Chicago Cubs

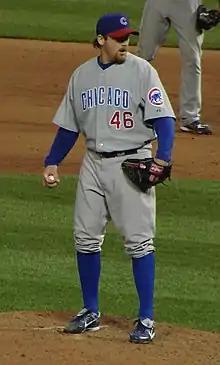
Dempster emerged in 2004 and became the Cubs' regular closer.

Despite the fact that the Cubs had won 89 games, this fallout was decidedly unlovable, as the Cubs traded superstar Sammy Sosa after he had left the season's final game after the first pitch, which resulted in a fine (Sosa later stated that he had gotten permission from Baker to leave early, but he regretted doing so). Already a controversial figure in the clubhouse after his corked-bat incident, Sosa's actions alienated much of his once strong fan base as well as the few teammates still on good terms with him, to the point where his boombox was reportedly smashed after he left to signify the end of an era. The disappointing season also saw fans start to become frustrated with the constant injuries to ace pitchers Mark Prior and Kerry Wood. Additionally, the 2004 season led to the departure of popular commentator Steve Stone, who had become increasingly critical of management during broadcasts and was verbally attacked by reliever Kent Mercker. Things were no better in 2005, despite a career year from first baseman Derrek Lee and the emergence of closer Ryan Dempster. The club struggled and suffered more key injuries, only managing to win 79 games after being picked by many to be a serious contender for the National League pennant. In 2006, the bottom fell out as the Cubs finished 66–96, last in the National League Central.